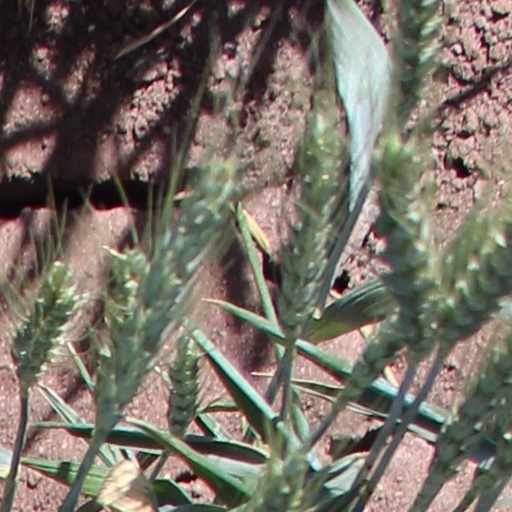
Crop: wheat